Marker (ski bindings)

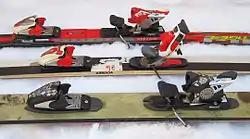
Marker ski bindings from the 1990s to 2000s

In 2007, Marker unveiled a new freeski binding system called the Duke. Complemented by the Jester, the new system redefined the performance parameters for freeride bindings. In 2008, the company released two new bindings, the Baron and the Griffon, that are also based on the Duke system. In 2009, the company unveiled the Jester Schizo, which lets the user switch stances to adjust for a more "park" configuration (more towards the center of the ski) or for a more "all mountain" configuration (back from the core center of the ski). The Royal Family of bindings has become so popular that in 2007, the Duke was the subject of numerous internet scams stemming from people wishing to buy the binding.